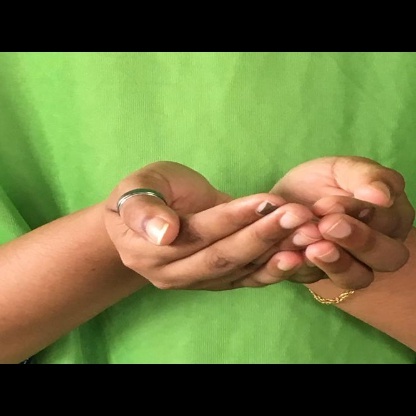
Mudra: Pushpaputa